Pixie Lott

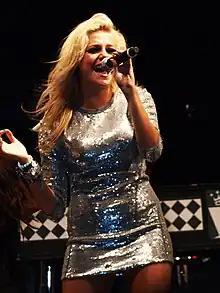
Lott performing at Blackpool Pleasure Beach, 4 September 2009.

Lott's debut single, "Mama Do", was released on 8 June 2009. It spent one week at number one, 11 weeks within the top 40 and 18 weeks within the top 75. The single was also successful outside the UK, reaching the top 40 in 11 other countries, including top ten peaks of number eight in Denmark and number 10 in France. The single was certified silver by the British Phonographic Industry on 28 August 2009 after selling over 200,000 copies in the United Kingdom.